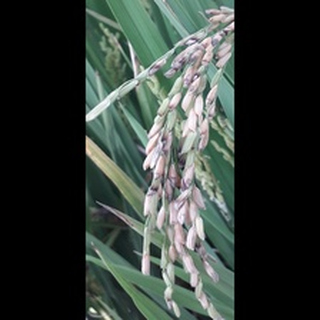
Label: diseased_rice